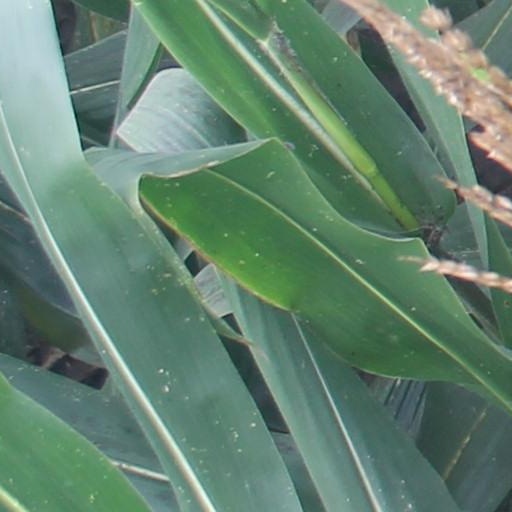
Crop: maize; corn